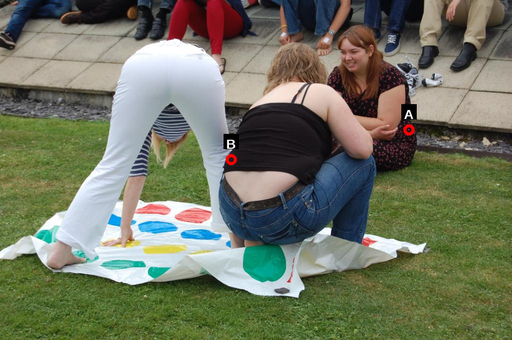
Question: Two points are circled on the image, labeled by A and B beside each circle. Which point is closer to the camera?
Select from the following choices.
(A) A is closer
(B) B is closer
Answer: B